SMS Panther (1901)

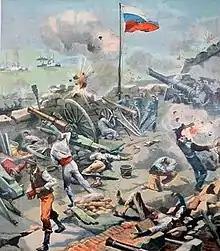
and in the distance, shelling Fort San Carlos in January 1902

The German (Imperial Navy) abandoned gunboat construction for more a decade after , launched in 1887. By the mid-1890s, the navy began planning to begin replacing the older vessels of the and es by the end of the 1890s, but the loss of the gunboat necessitated an immediate replacement, which was added to the 1898 naval budget. The new ship was planned to patrol the German colonial empire; requirements included engines powerful enough for the ship to steam up the Yangtze in China, where the new gunboat was intended to be deployed. Six ships were built in three identical pairs.